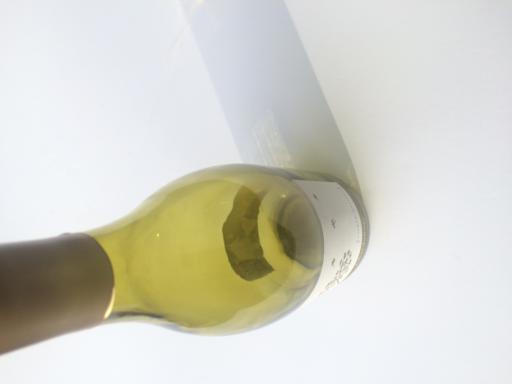
Waste category: glass